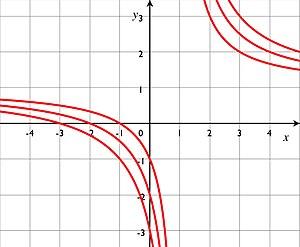
Le polynôme de Tutte, aussi appelé polynôme dichromatique ou polynôme de Tutte–Whitney, est un polynôme invariant de graphes dont les valeurs expriment des propriétés d'un graphe. C'est un polynôme en deux variables qui joue un rôle important en théorie des graphes et en combinatoire. Il est défini pour tout graphe non orienté et contient des informations liées à ses propriétés de connexité.